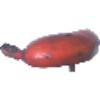
Label: Banana Red 1